Gennady Burbulis

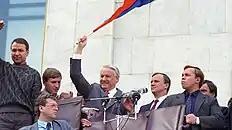
Yeltsin and Burbulis during the August Coup in 1991

On 12 June 1990, the Congress of People’s Deputies of the RSFSR passed a law on the sovereignty of Russia within the framework of the Soviet Union. Yeltsin declared his candidacy for the newly established post of president and Burbulis organized his election campaign. On 12 June 1991, Yeltsin won the presidency with 57 percent of the popular vote. On 19 July 1991, Yeltsin appointed Burbulis Secretary of State, a position he held until 8 May 1992, when the post was renamed State Secretary to the President of the Russian Federation (which Burbulis held until 26 November 1992). From 6 November 1991, until 14 April 1992, Burbulis was also First Deputy to the Chairman of the Government (Cabinet). Effectively the second leader in the Russian government after Yeltsin, Burbulis was responsible for developing the strategy and overseeing the implementation of political and economic reforms. He also made significant contributions to the shaping of foreign policy and domestic security issues.